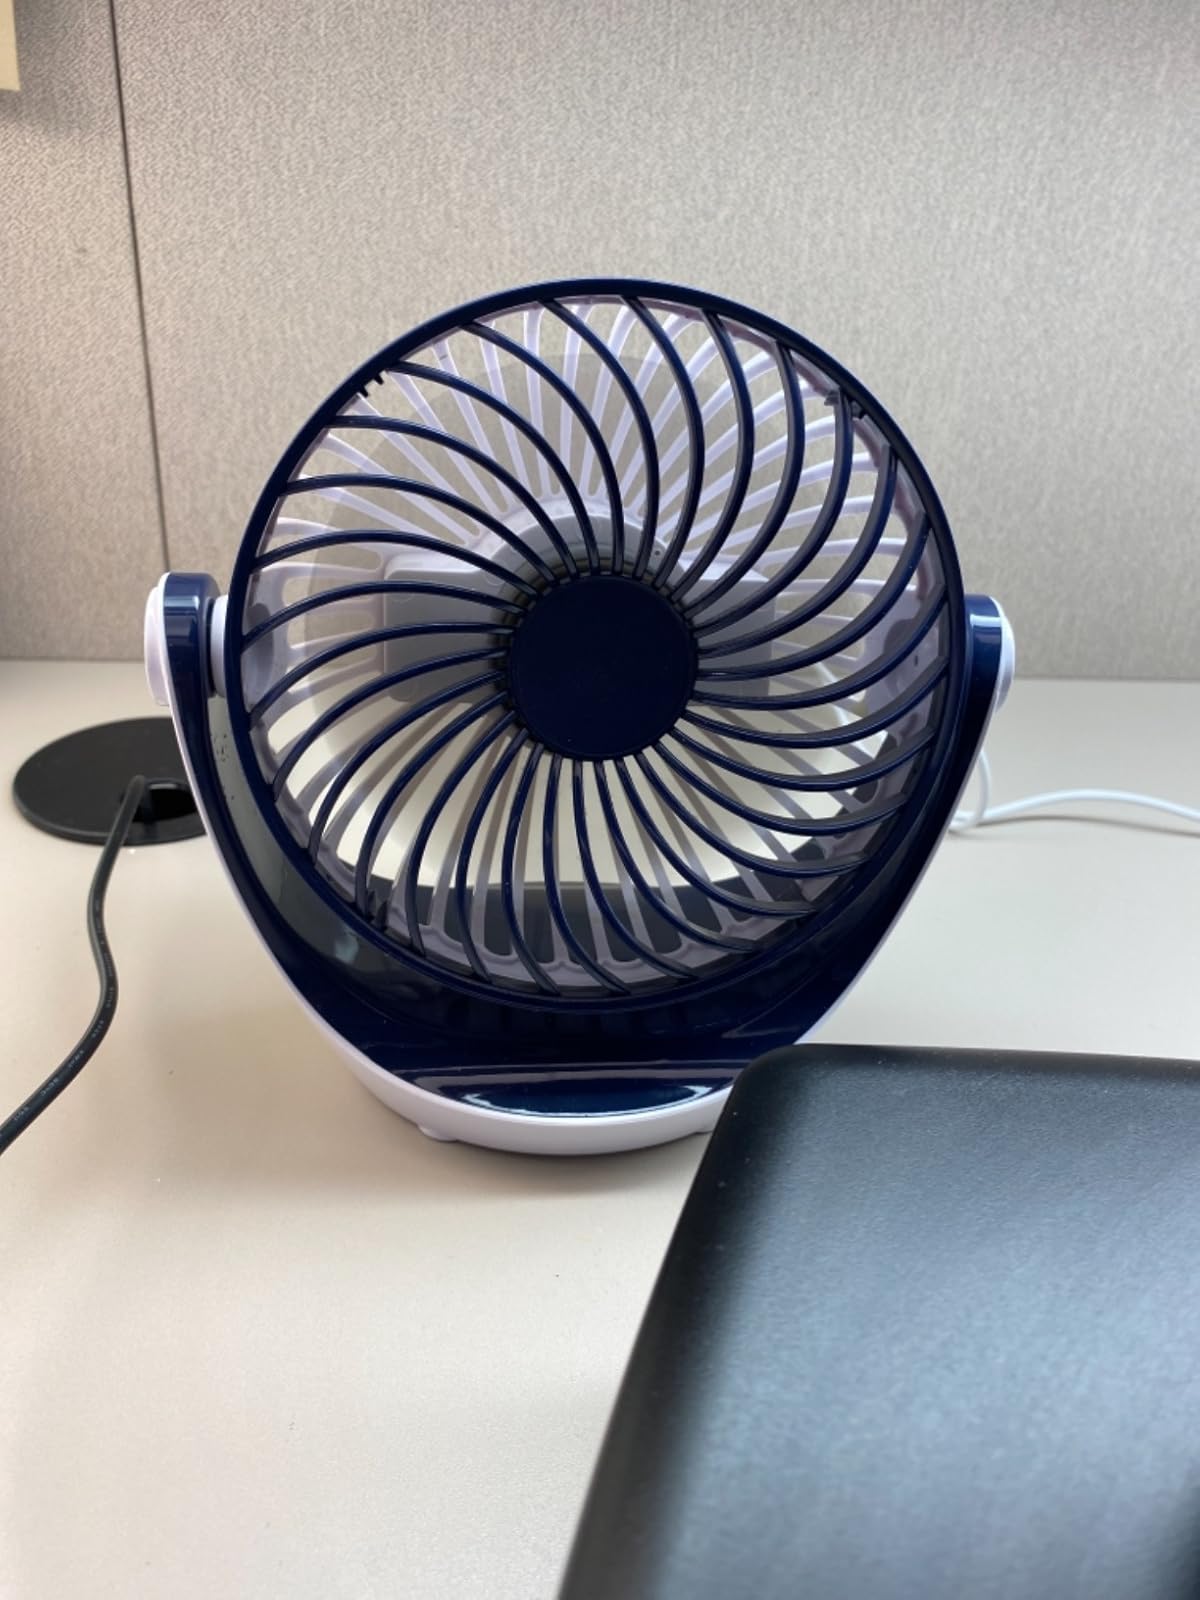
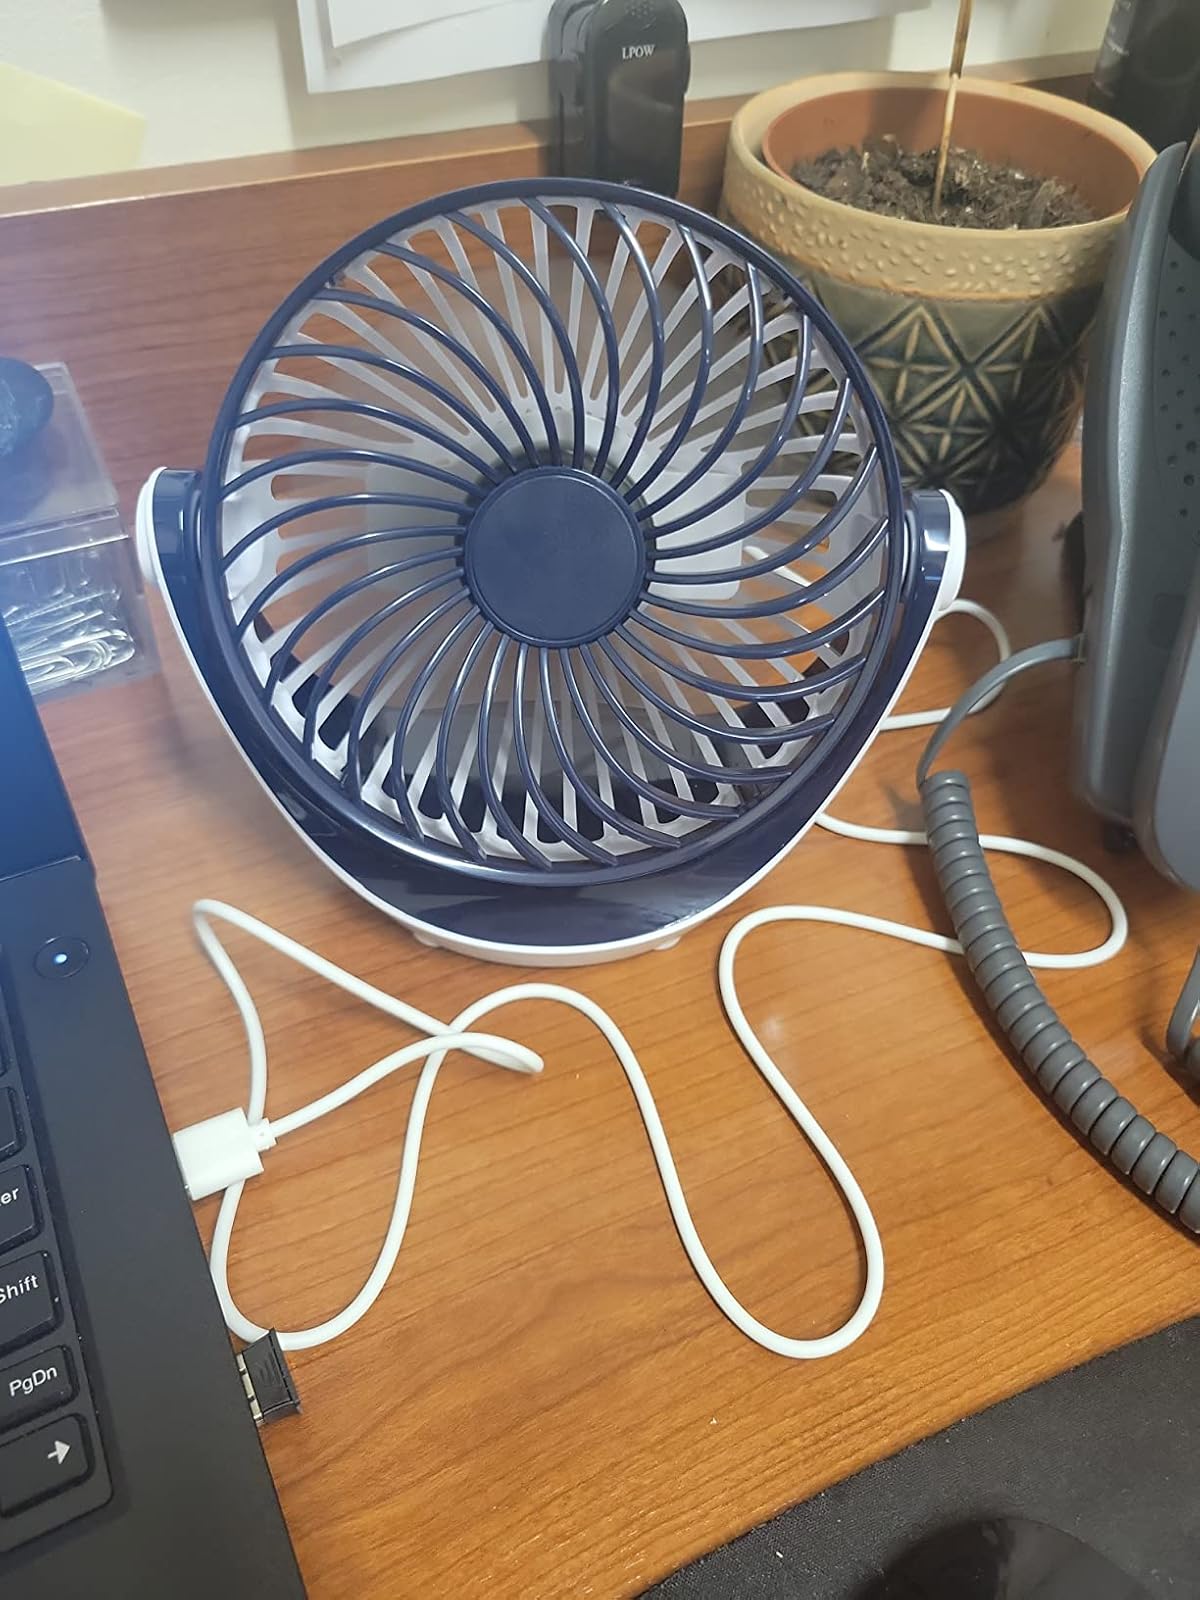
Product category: fan
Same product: yes